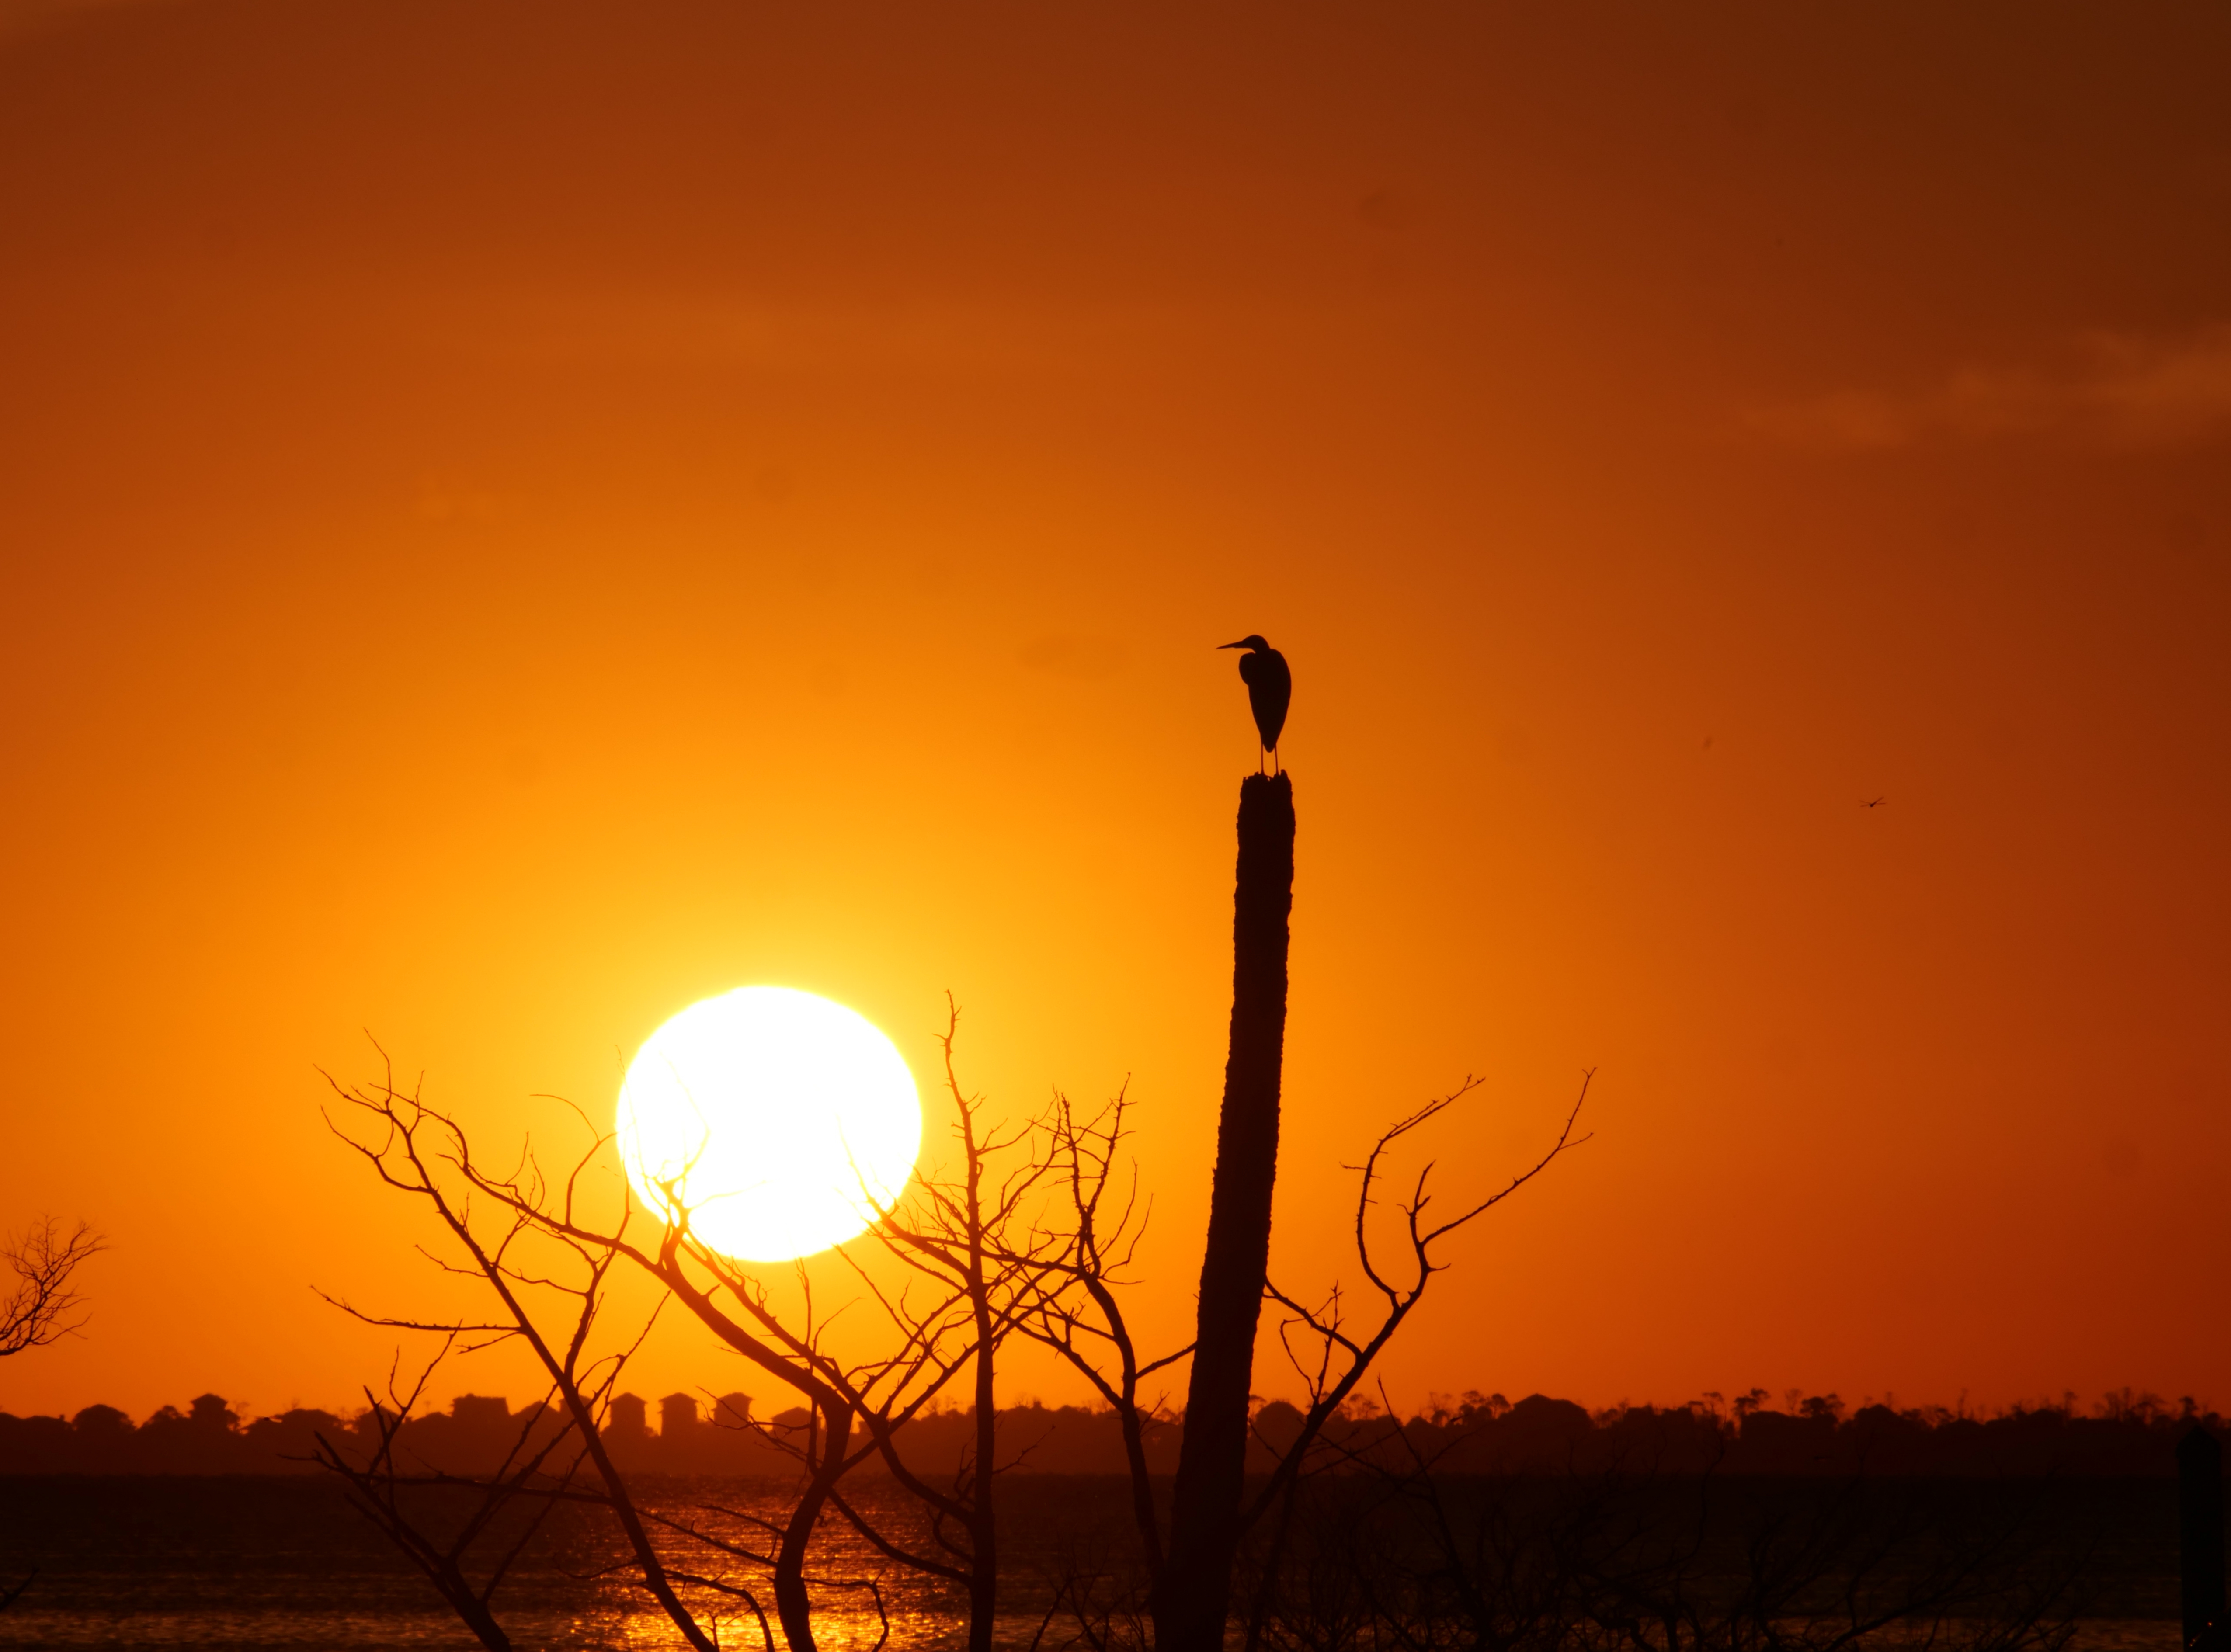
sunset, bird on a tree, silhouette, orange sky, cloudless, sky, sun, sunrise, afterglow, natural landscape, horizon, tree, evening, branch, morning, backlighting, yellow, heat, orange, cloud, sunlight, ecoregion, atmosphere, astronomical object, dusk, red sky at morning, calm, grass, dawn, plant, photography, wildlife, rural area, plain, field, landscape, prairie